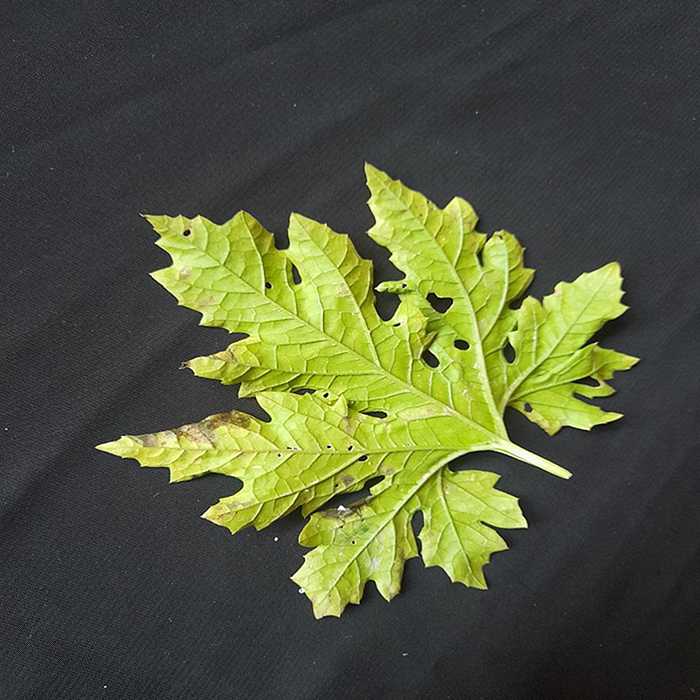
Plant: Bitter Gourd
Label: Downey mildew